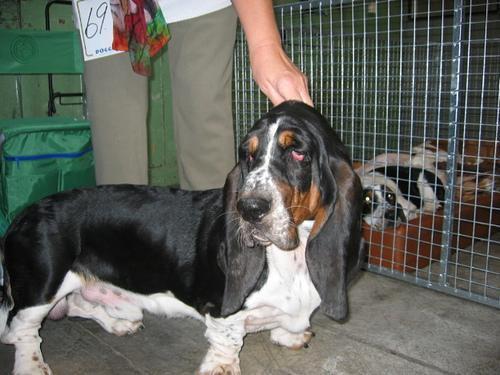
basset